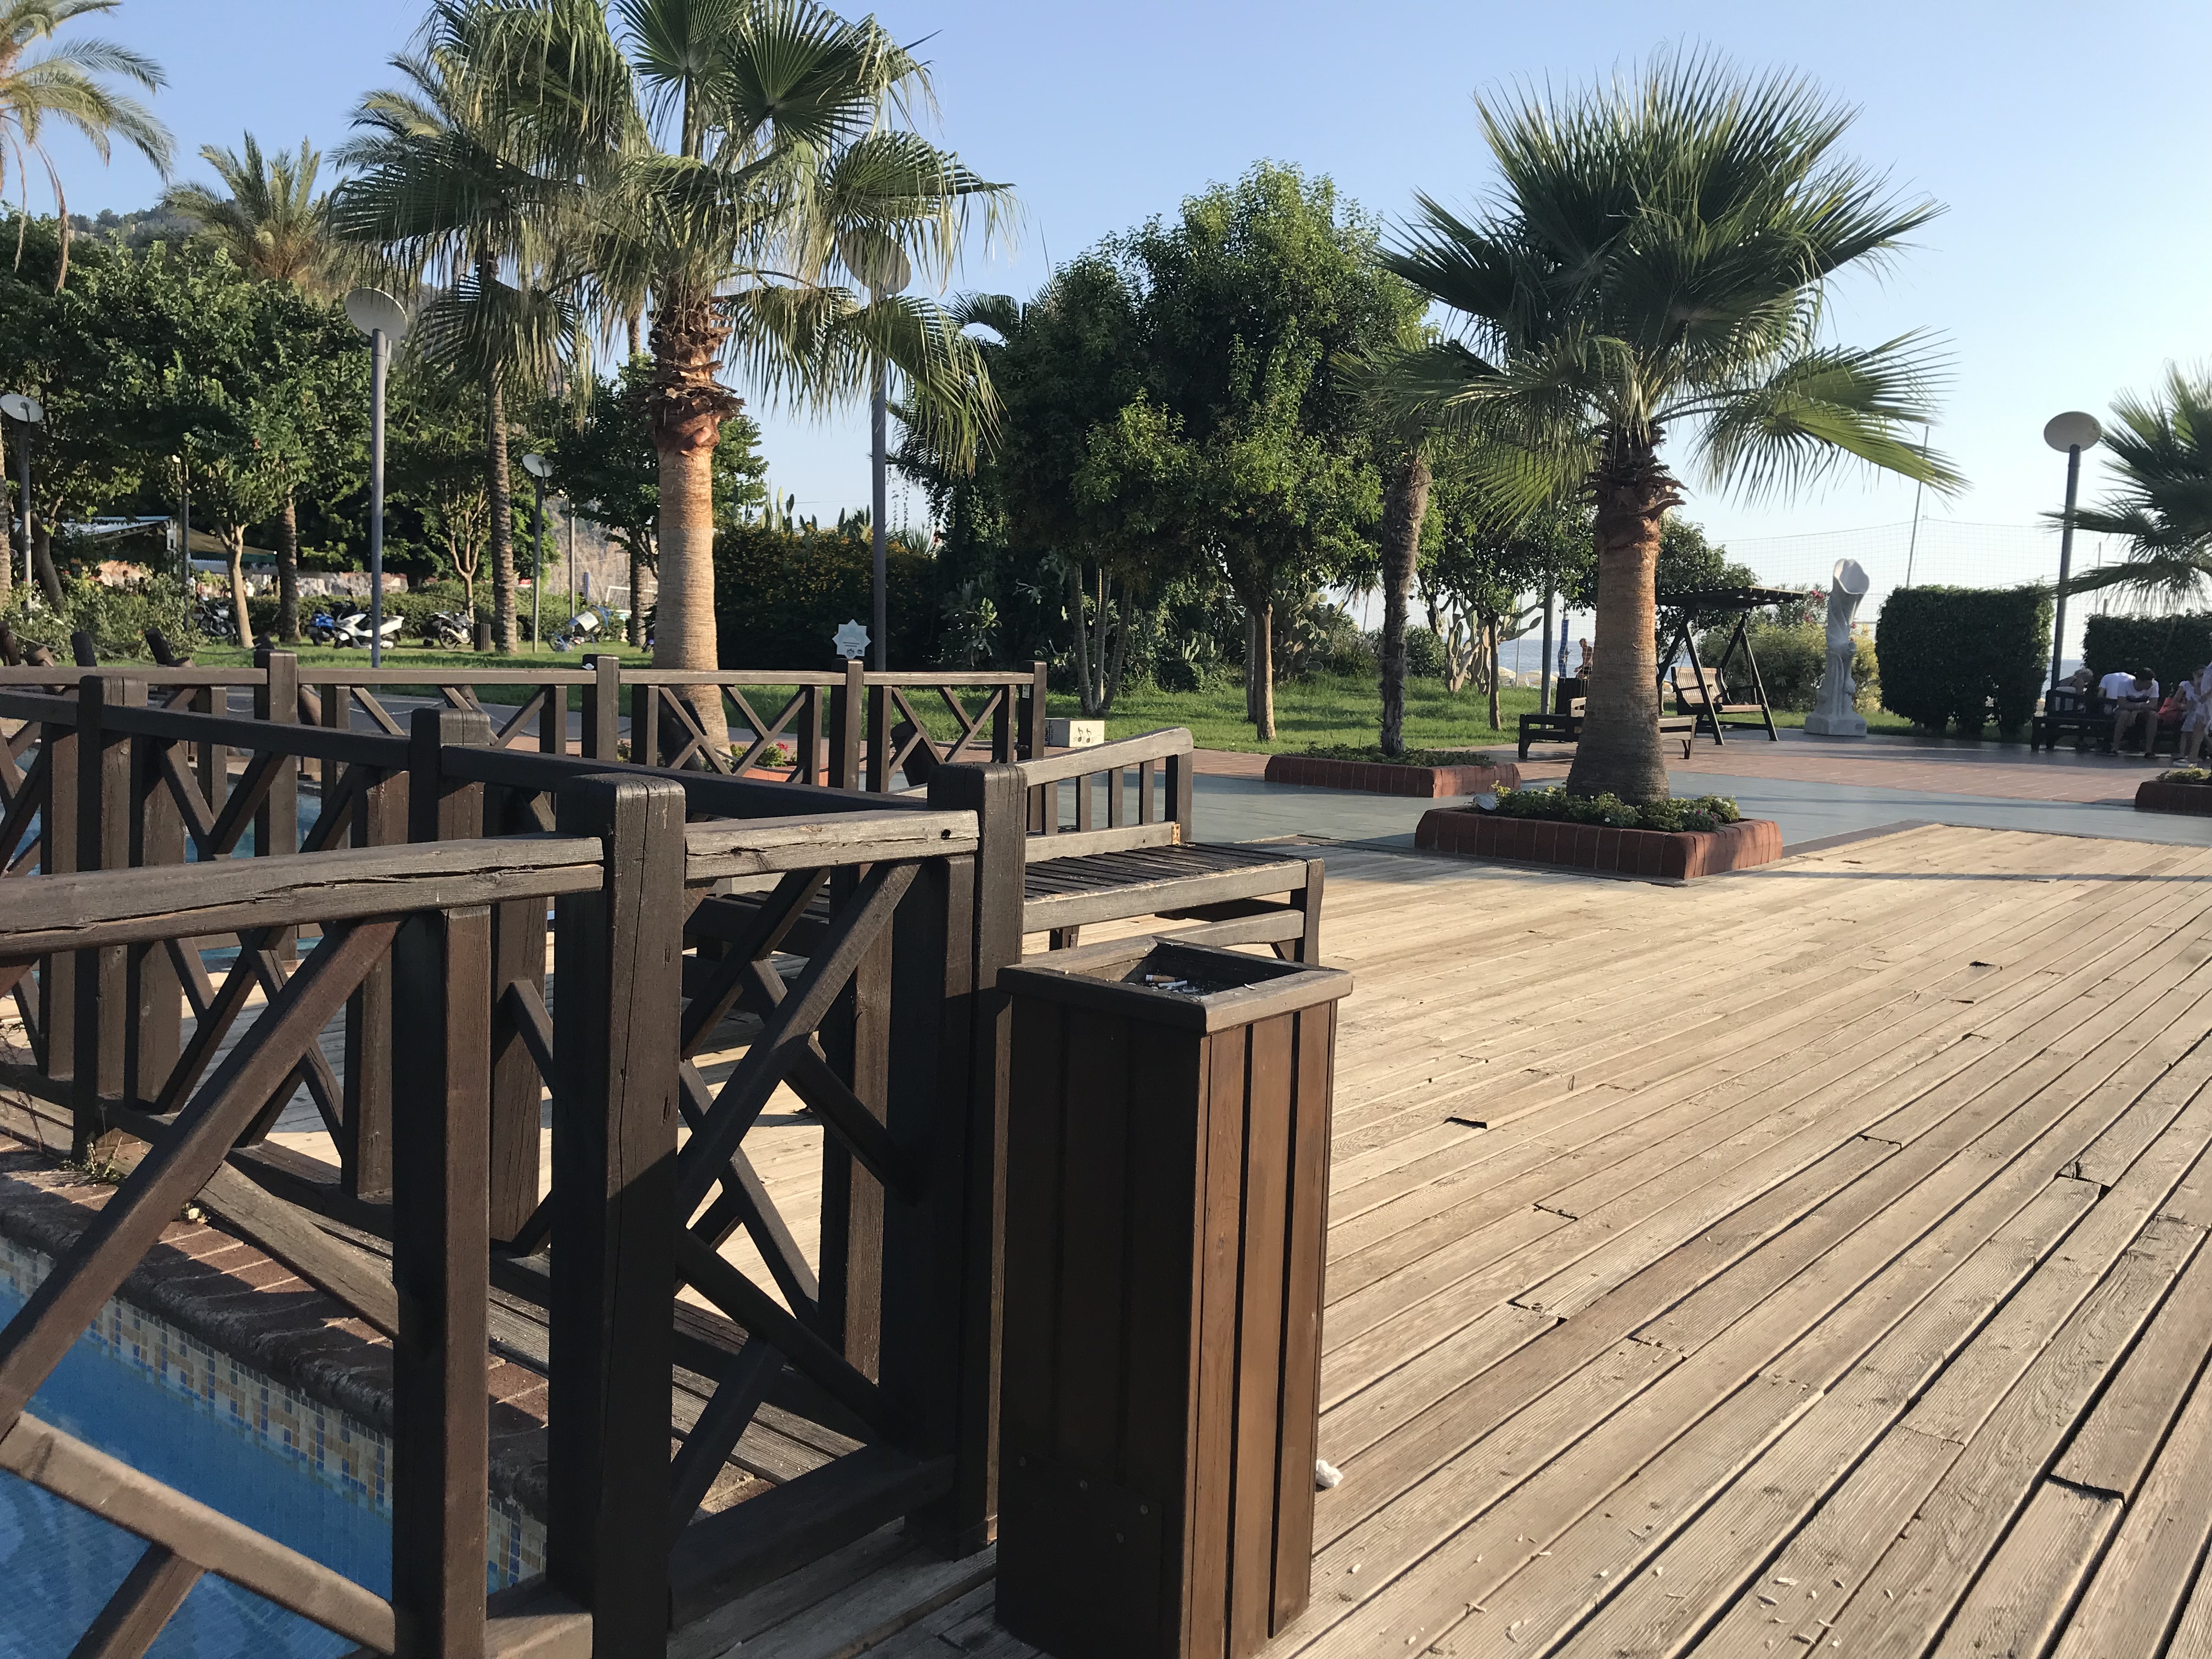
alanya, turkey, deck, boardwalk, tree, palm tree, wood, resort, walkway, vacation, arecales, real estate, hardwood, table, floor, beach, furniture, architecture, leisure, home, plant, tourism, dock, pier, house, outdoor furniture, tropics, flooring, building, fence, outdoor structure